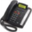
Label: telephone